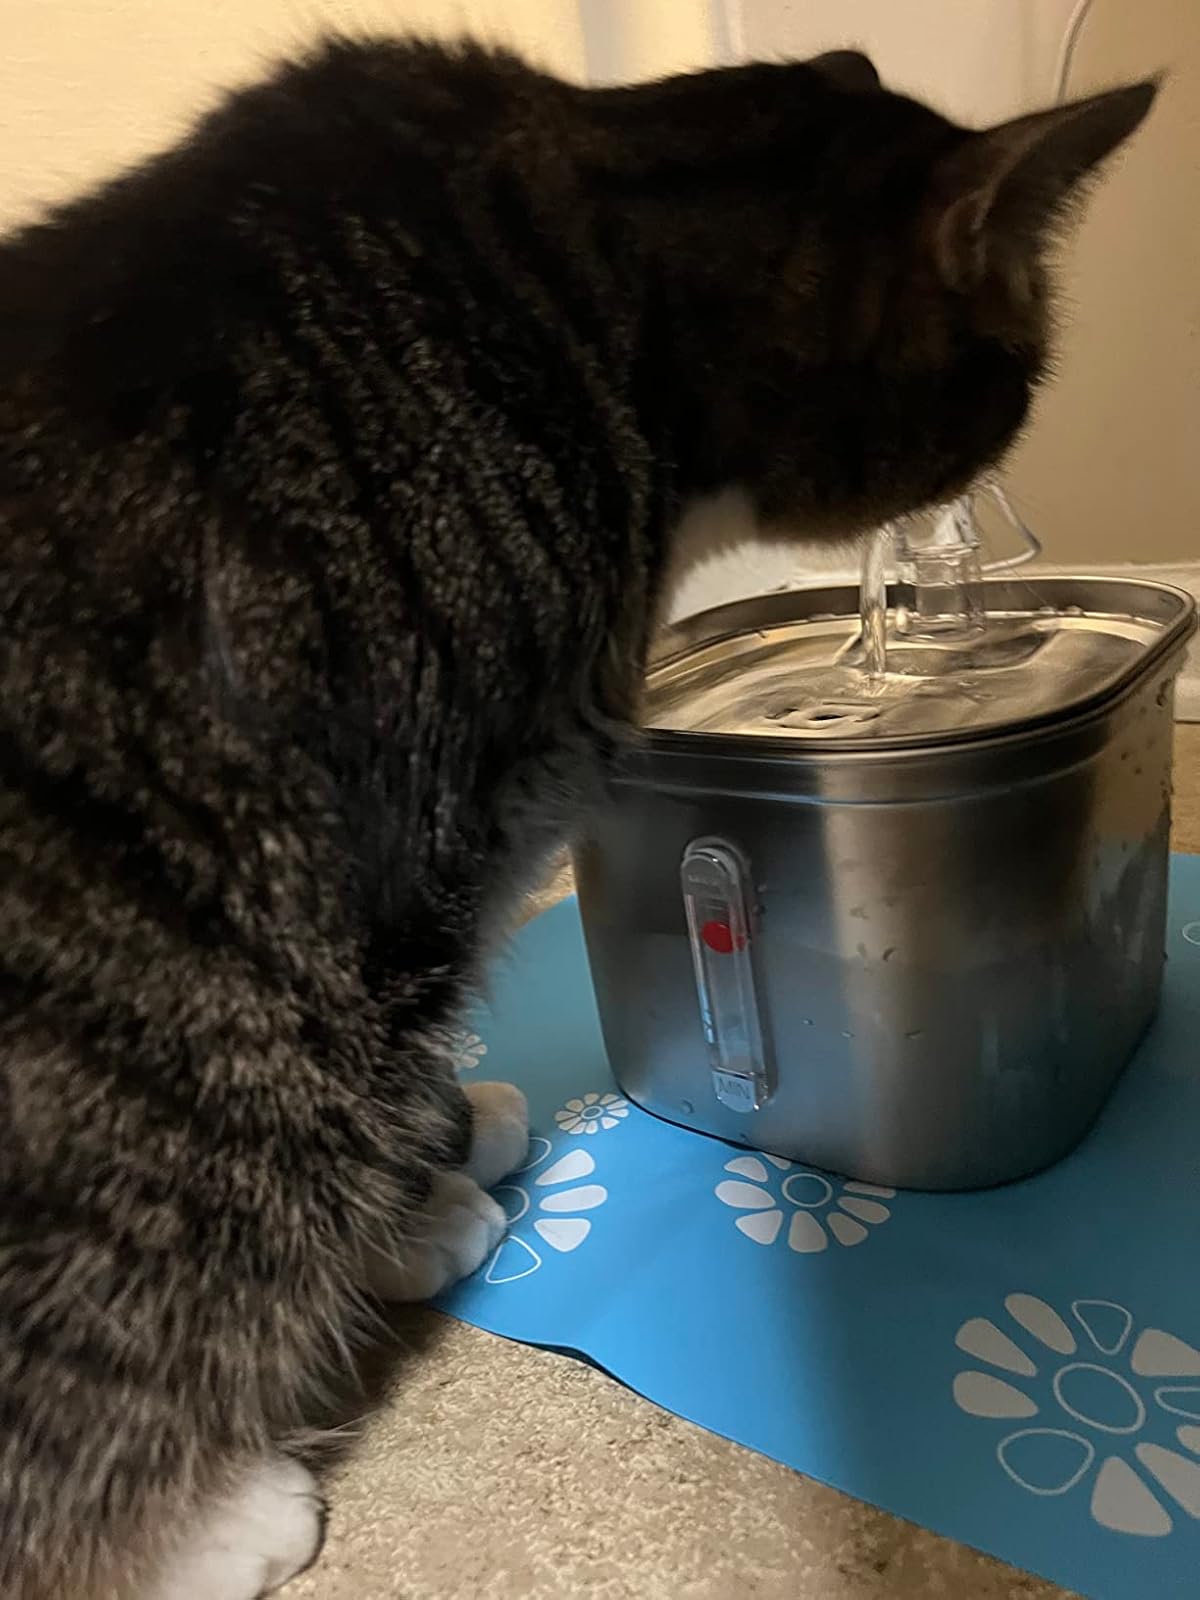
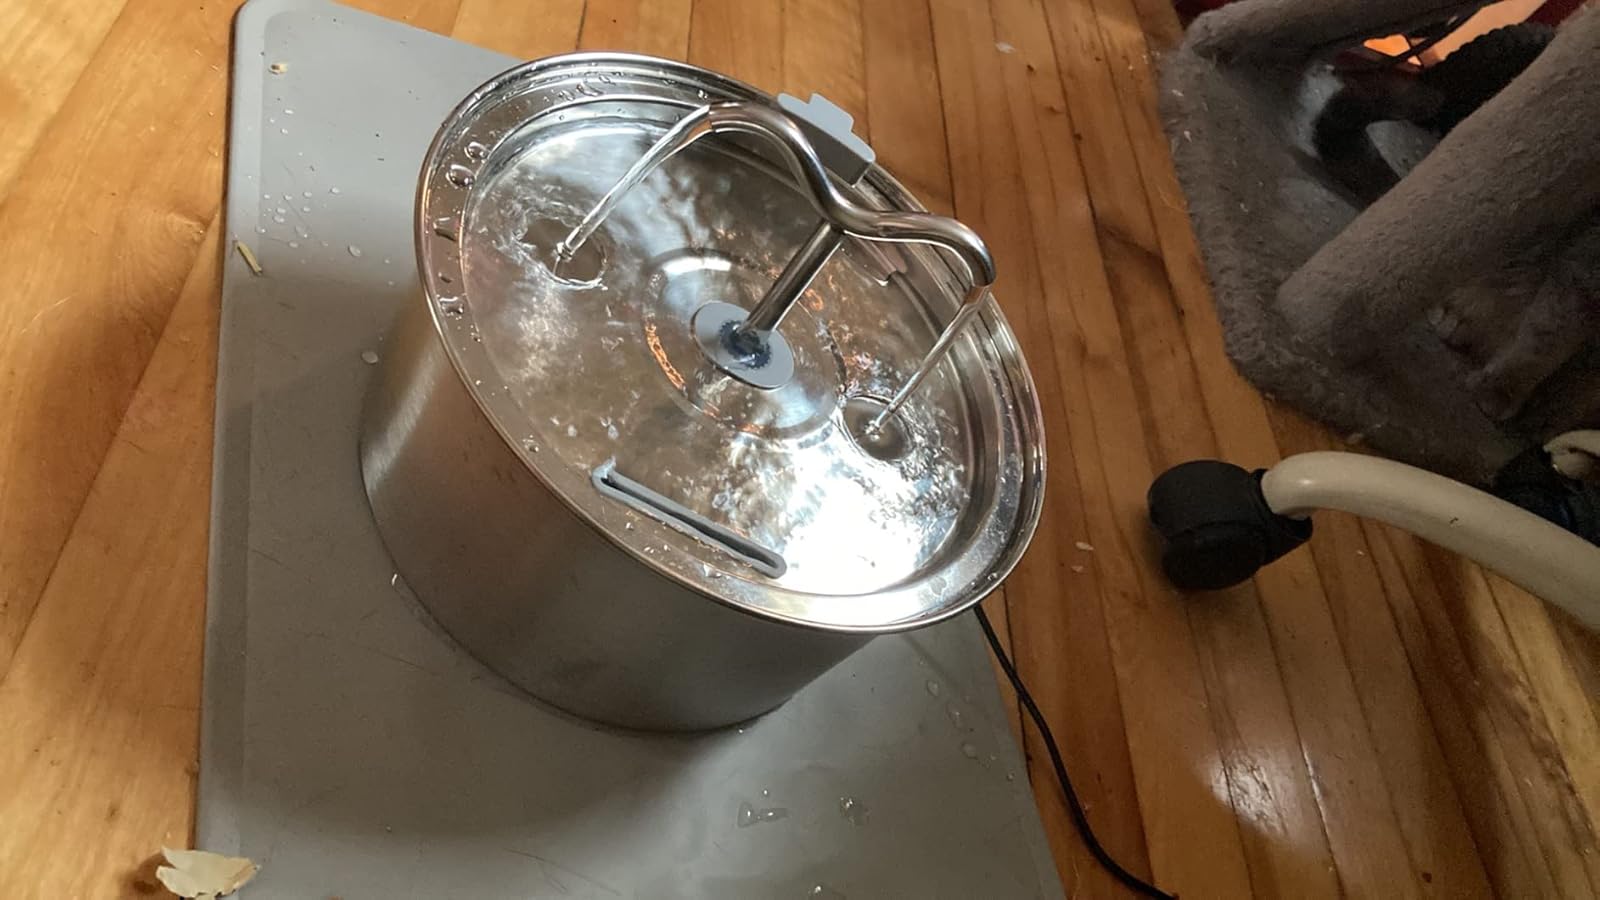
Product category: items_bowl
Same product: no